Bodyslam (band)

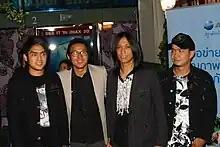
Bodyslam in 2008 L-R: Pid, Toon, Yod, Chad

Bodyslam is a Thai rock band. They are known for their dynamic performances and deep lyrics, having released their first album in 2002.